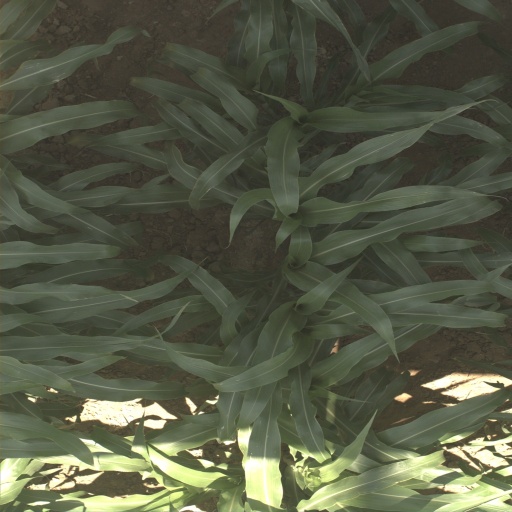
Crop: sorghum